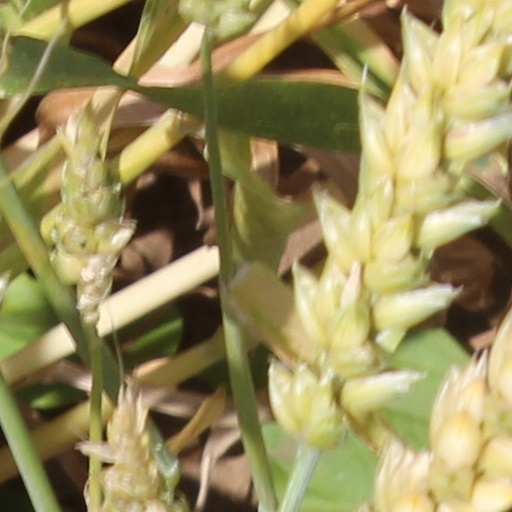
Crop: wheat